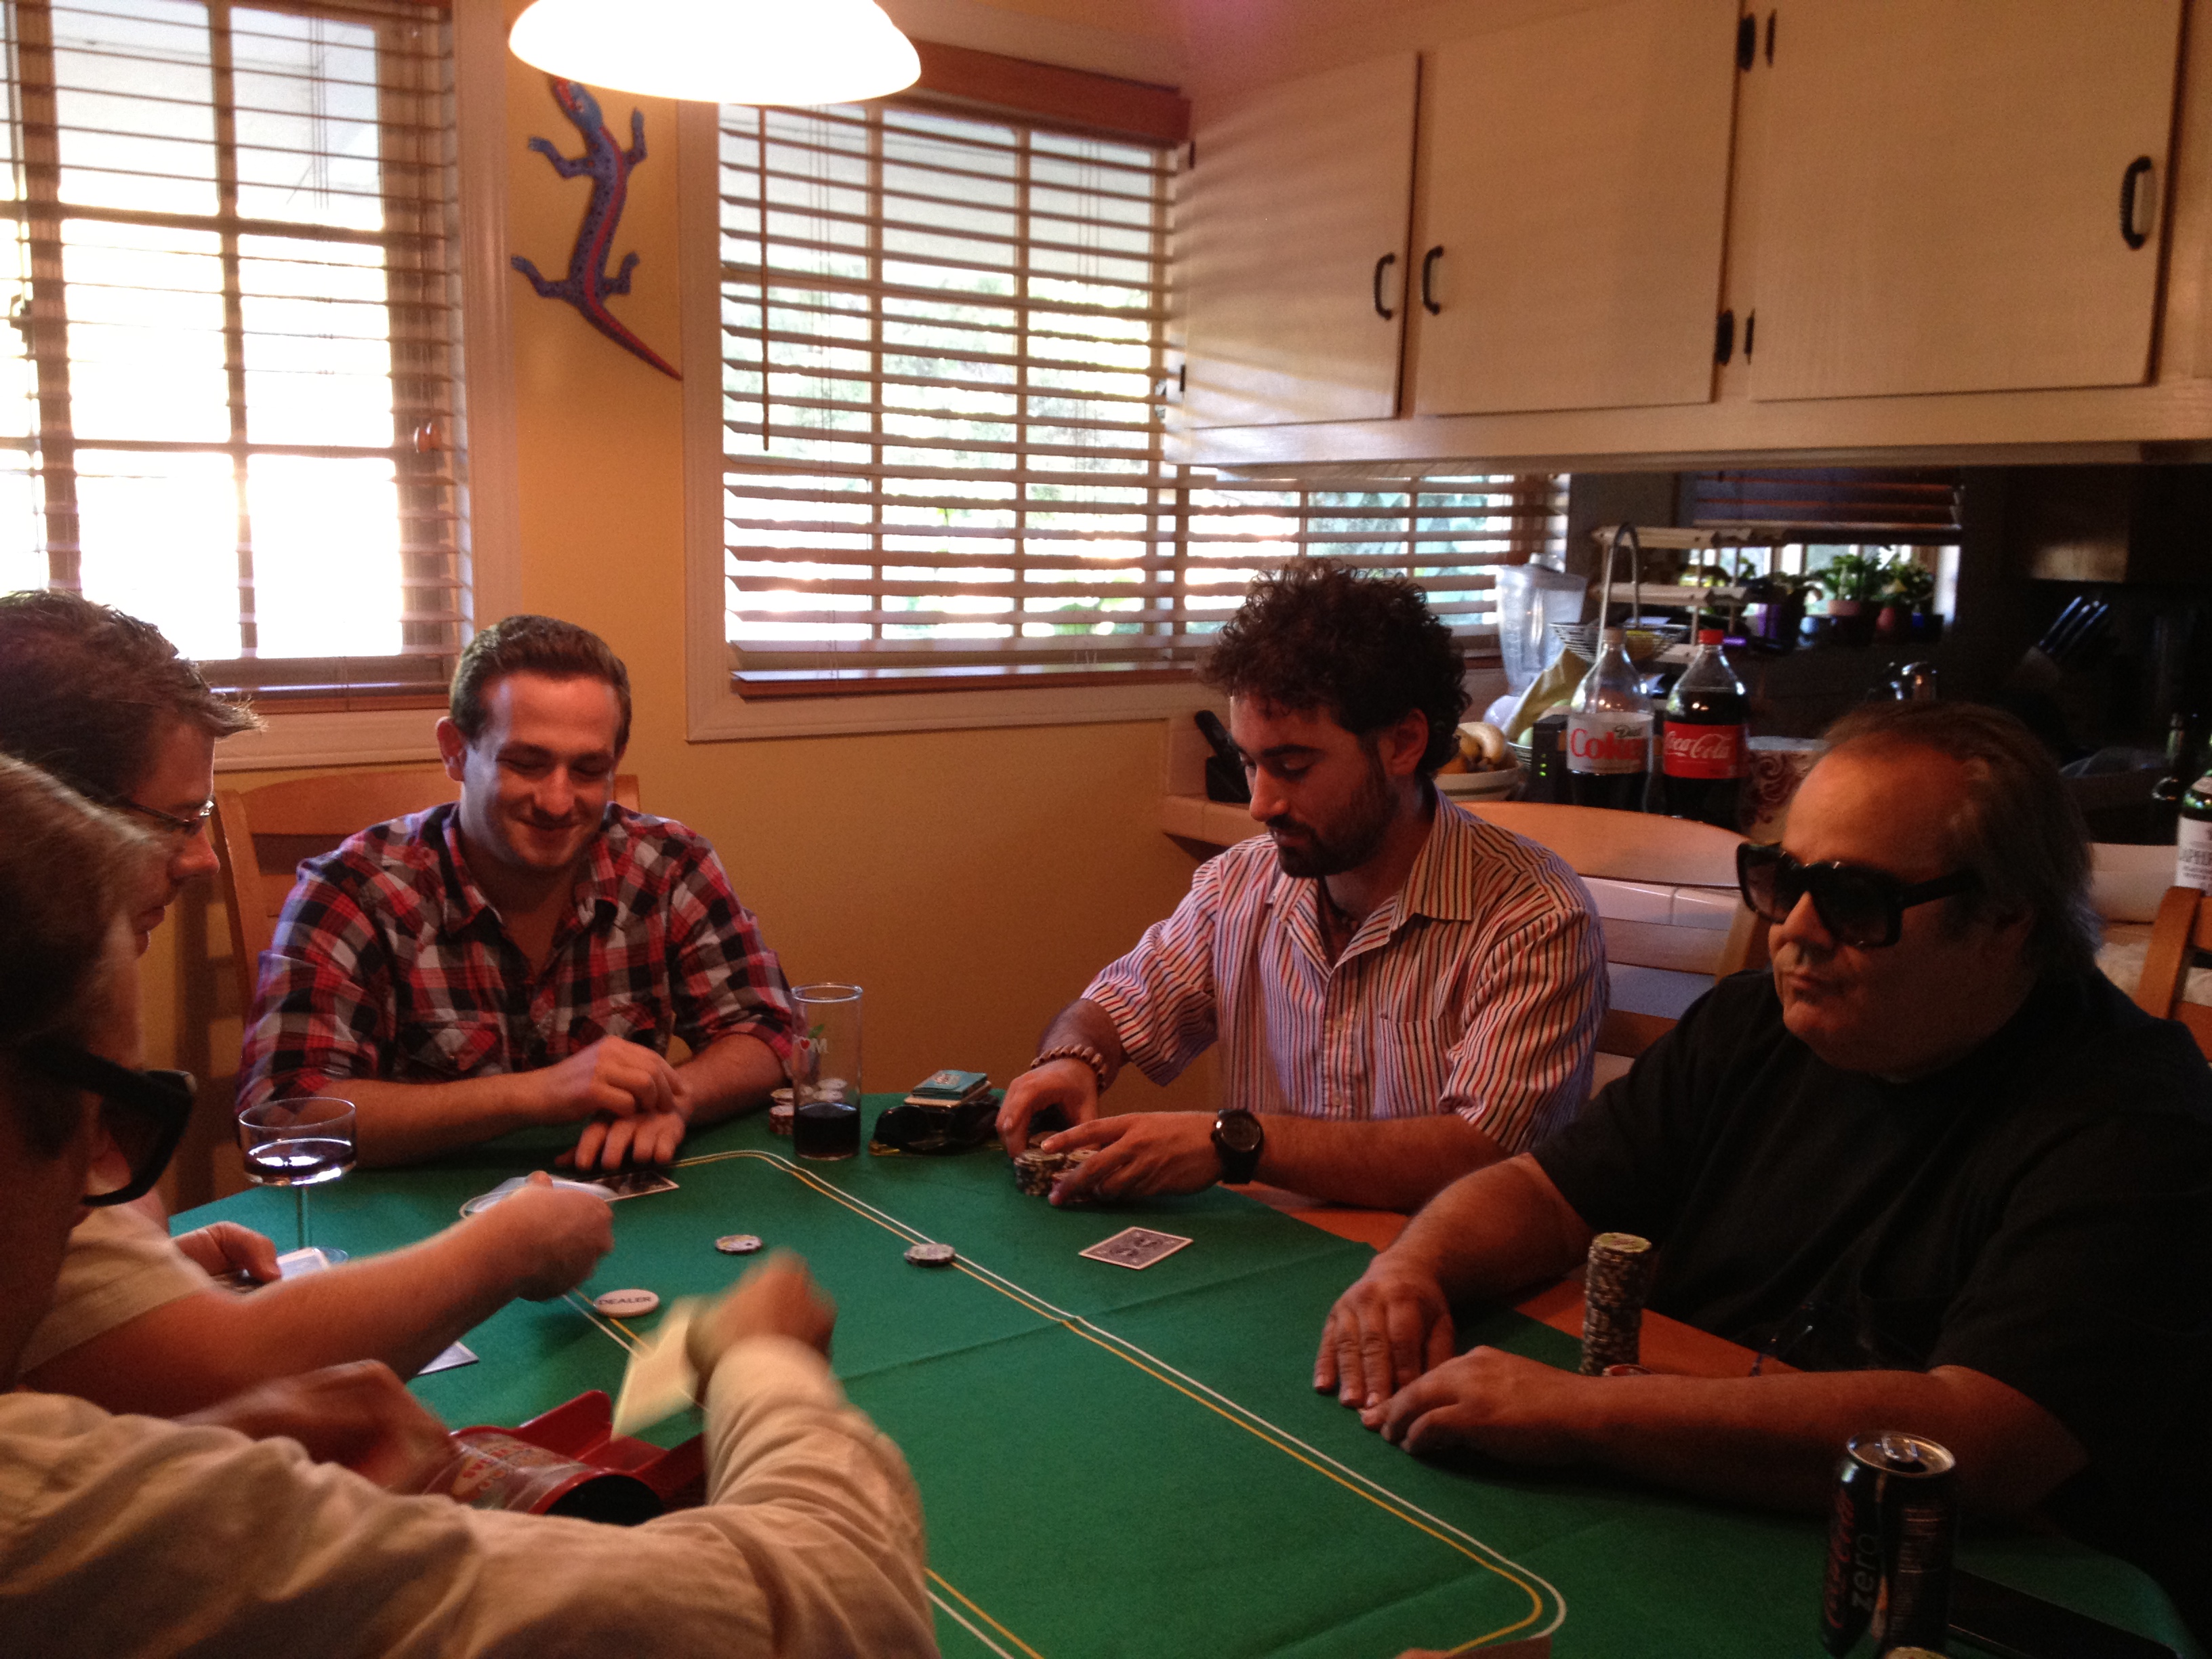
recreation, gambling, games